Ellen Hartman

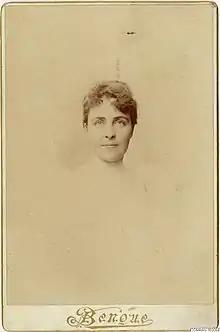
Ellen Hartman 1890

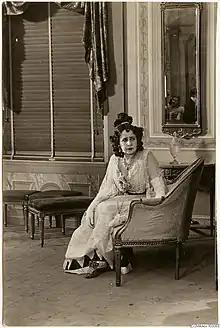
Ellen Hartman as Märtha Dohna 1924

She was married to the actor Victor Laurentius Hartman in 1881, and to Baron Carl Gustaf Bror Cederström in 1898. She died on January 5, 1945.